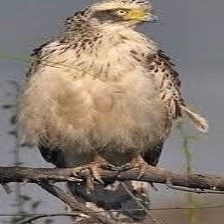
Species: CRESTED SERPENT EAGLE
Scientific name: SPILORNIS CHEELA